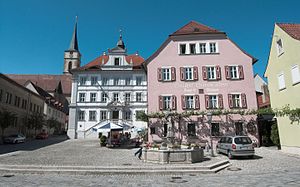
Iphofen / Geografi
Torvet med Marienbrunnen
Iphofen er en by i Landkreis Kitzingen i Regierungsbezirk Unterfranken, i den tyske delstat Bayern. Den er administrationsby i Verwaltungsgemeinschaft Iphofen. Byen er kendt for sin vinproduktion, og af turister for sit maleriske middelalderlige og barokke bycentrum.